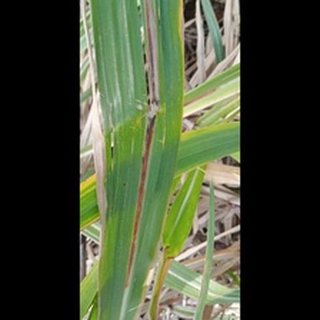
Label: sugarcane_red_rot